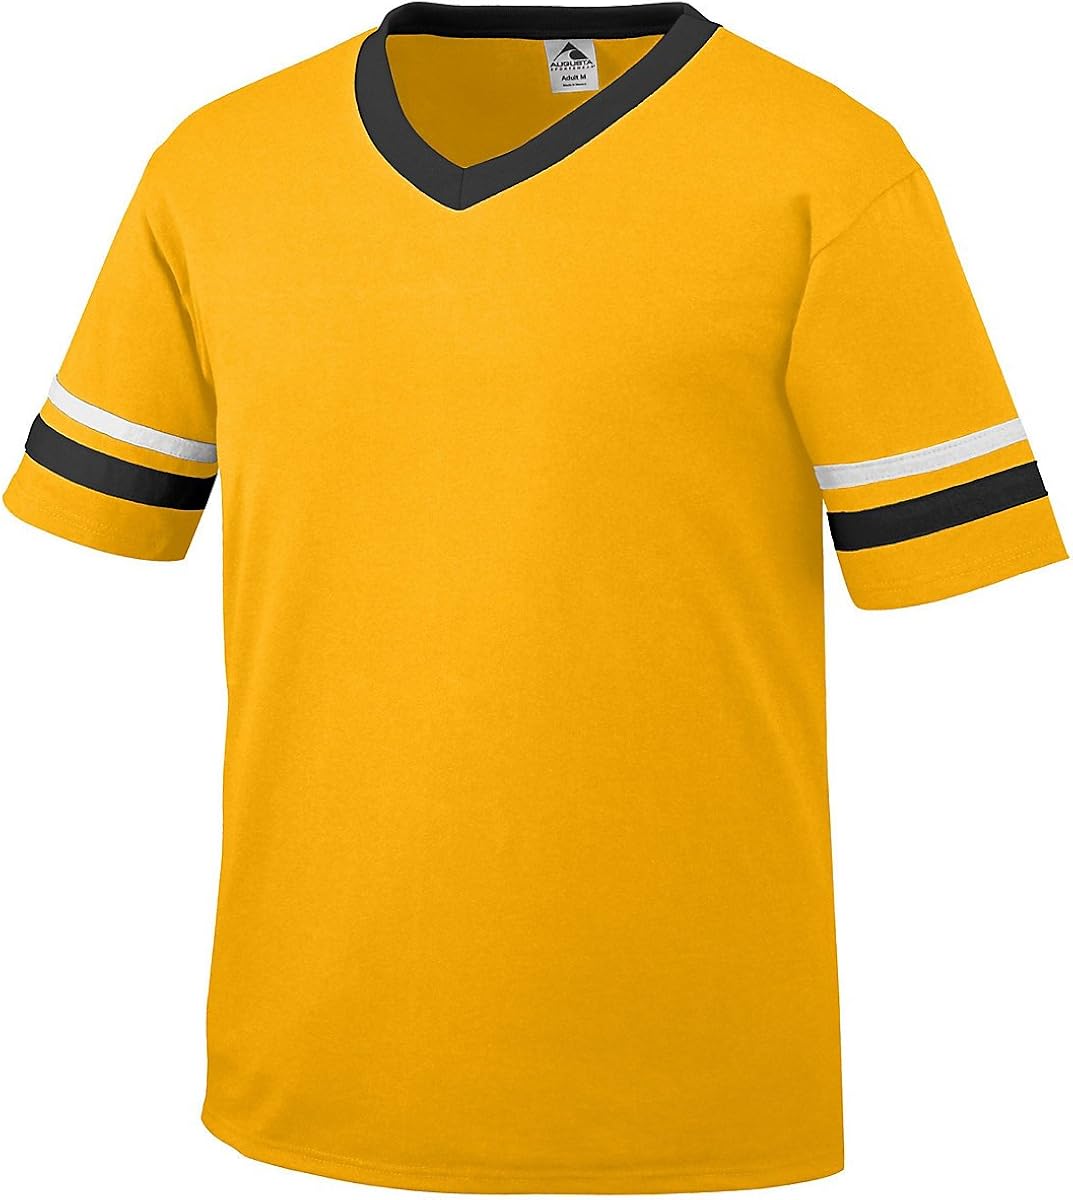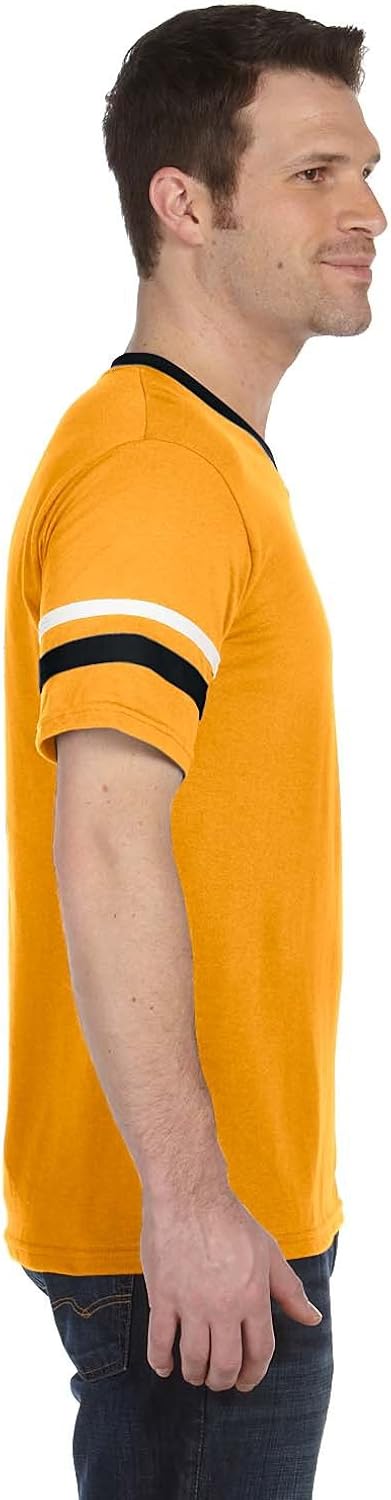
Augusta Sportswear Men's Large Sleeve Stripe Jersey, Gold/Black/White
Category: AMAZON FASHION
Cheer on the team in this retro ringer tee made Featuring contrast color sleeve stripes and knit V-neck collar, its perfect for everyone from fans to fraternities. 4. 8 ounce 50% polyester/50% cotton jersey knit Contrast color V-neck collar Set-in sleeves with contrast color sleeve stripes
Features: 50% Polyester, 50% Cotton | Imported | No Closure closure | Machine Wash | 50% polyester/50% cotton jersey knit contrast color 1x1 rib knit V-neck collar | Contrast color sleeve stripes set-in sleeves | Double-needle hemmed sleeves and bottom